Politics of Germany

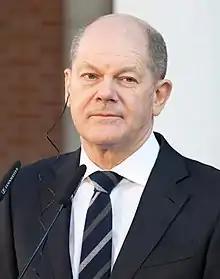
Olaf Scholz, chancellor from 2021 to 2025

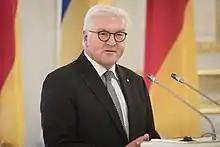
Frank-Walter Steinmeier was the Social Democrat candidate for chancellor in 2009 and president of Germany since 2017.

The election results of 18 September were surprising because they differed widely from the polls of the previous weeks. The Christian Democrats even lost votes compared to 2002, narrowly reaching the first place with only 35.2%, and failed to get a majority for a "black–yellow" government of CDU/CSU and liberal FDP. But the red–green coalition also failed to get a majority, with the SPD losing votes, but polling 34.2% and the greens staying at 8.1%. The Left reached 8.7% and entered the "Bundestag", whereas the far-right NPD only got 1.6%.